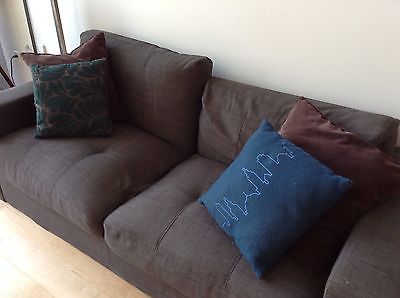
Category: sofa